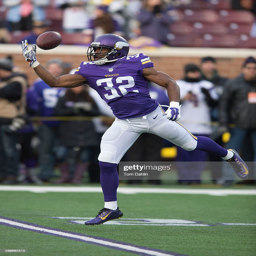
# makes a catch during warmups prior to a game against sports team .